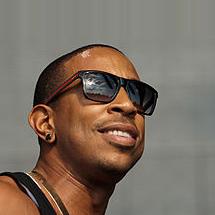
Age: 34